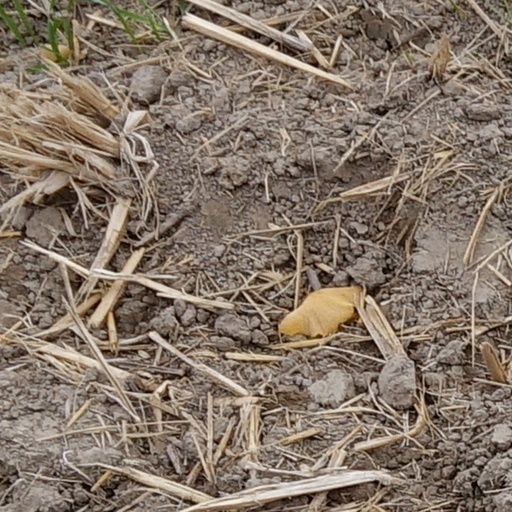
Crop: wheat